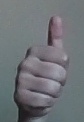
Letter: aleff